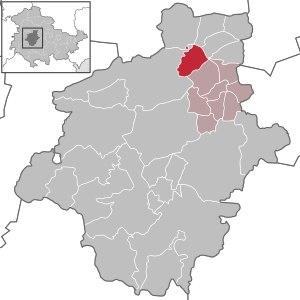
Eschenbergen est une commune allemande de l'arrondissement de Gotha en Thuringe, faisant partie de la communauté d'administration Nesseaue.